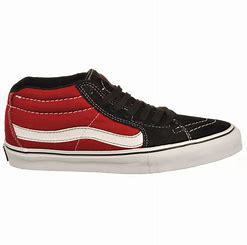
Brand: Vans
Model: SK8 Mid